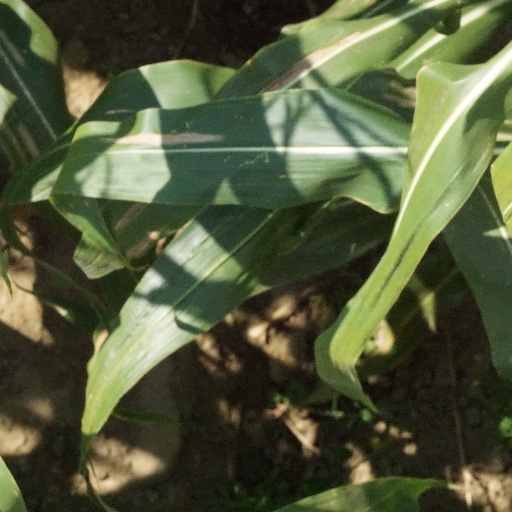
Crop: maize; corn